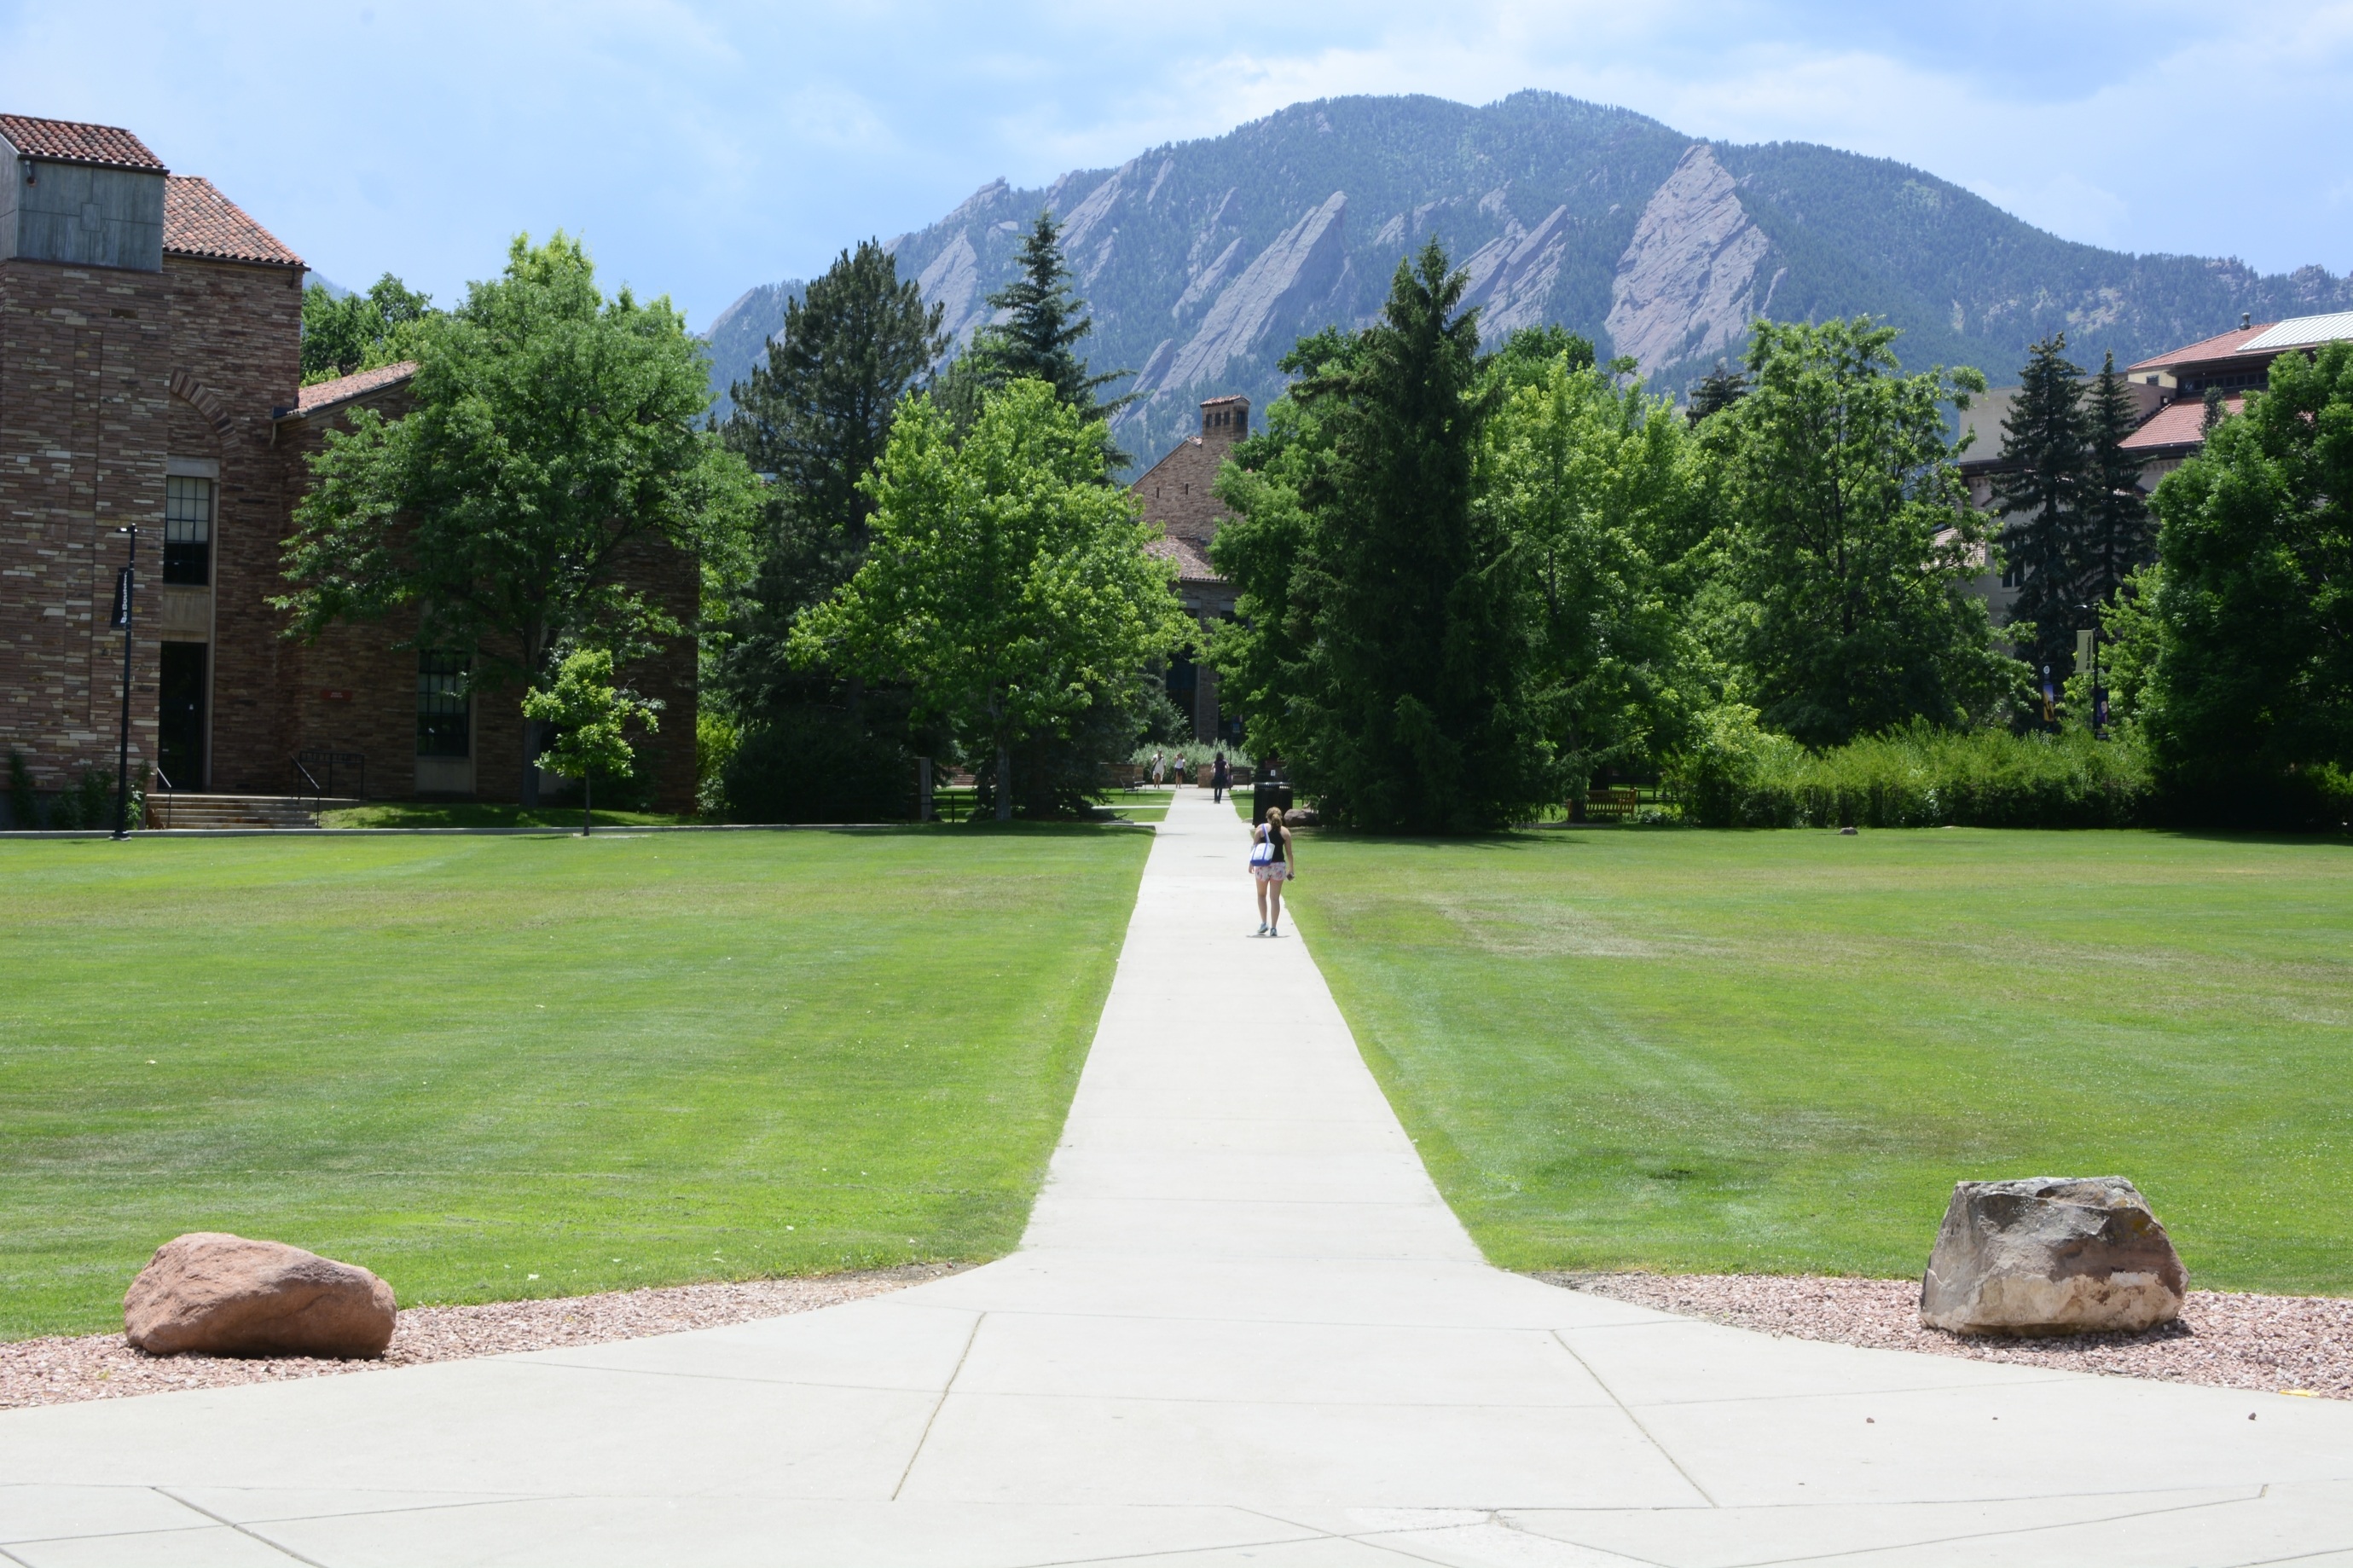
landscape, tree, grass, mountain, structure, lawn, park, boulder, estate, sport venue